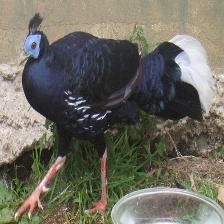
Species: BULWERS PHEASANT
Scientific name: LOPHURA BULWERI